WCMT (AM)

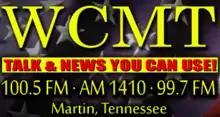
Logo before 92.7, 96.1, and 103.3 translator sign ons

WCMT has expanded its nighttime coverage by adding extra FM channels located in neighboring towns. These "translators" broadcast on 92.7 FM, 96.1 FM, 99.7 FM, 100.5 FM and 103.3 FM.